Lotte Sandberg

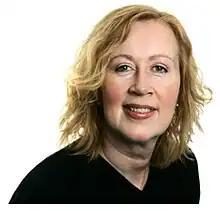

Lotte Sandberg (1 October 1956 – 11 April 2021) was a Norwegian art historian and journalist. Between 1988 and 1996, Sandberg was co-editor of the Nordic art magazine SIKSI (published by the Nordic Council of Ministers / Nordic Art Center). She was author of the special issue on Norwegian contemporary art (issue 4, 1994). In 1997, she was part of the editorial board of the Norwegian Art Yearbook. She was editor of "Billedkunst" from 1991 to 1995 and editor of "Norsk kunstårbok" in 1998 and 1999. A collection of her critics were issued in 2018, selected by Regine Stokstad.